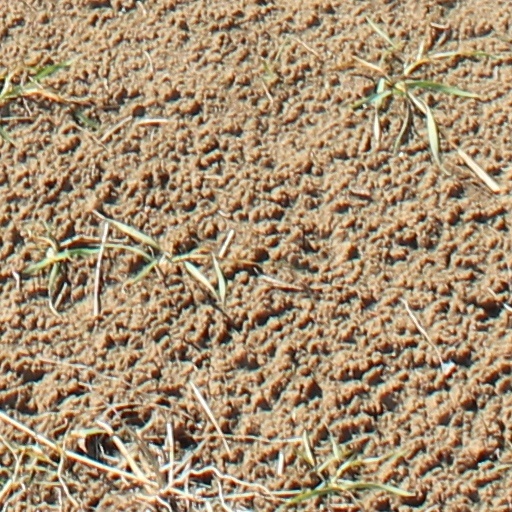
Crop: wheat